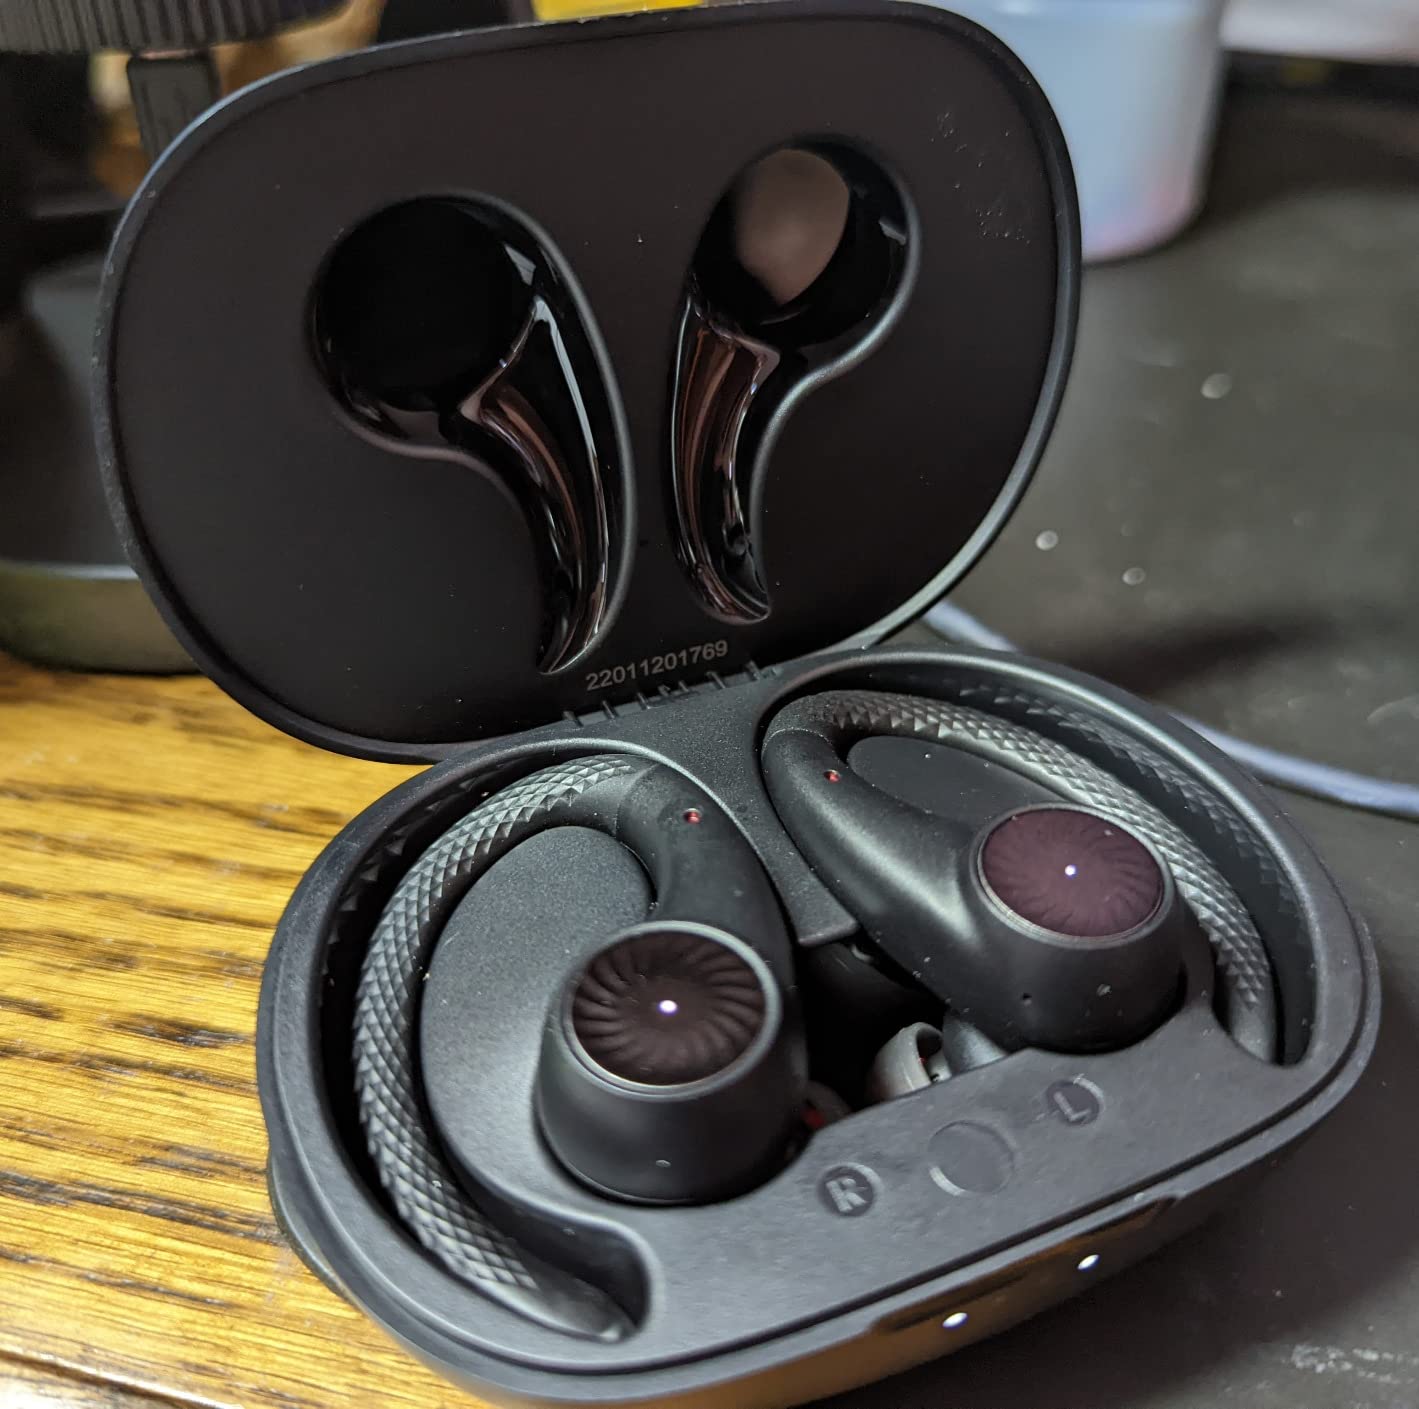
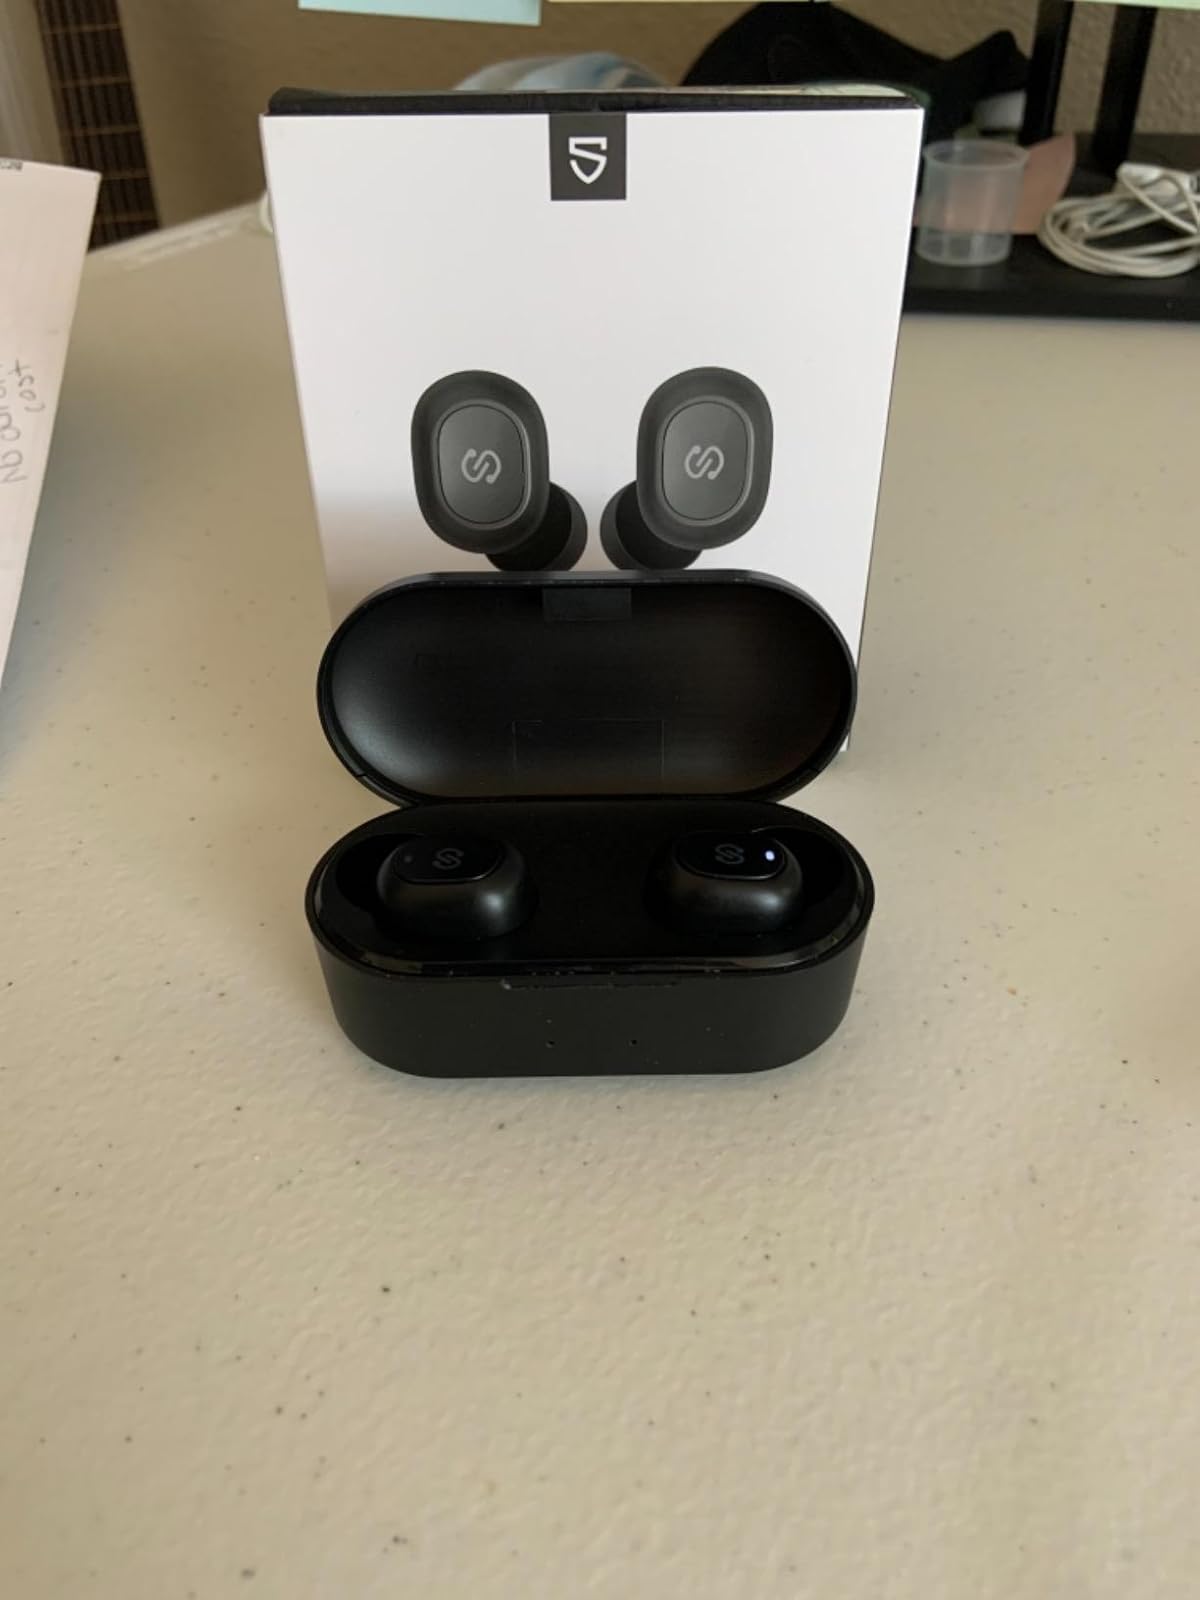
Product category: earbuds
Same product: no